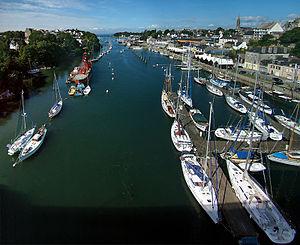
Douarnenez, Finistère, Bretagne, France. Port-Rhu vu vers l'aval (le nord).
Douarnenez [dwaʁnəne] est une commune française, située dans le département du Finistère en région Bretagne.